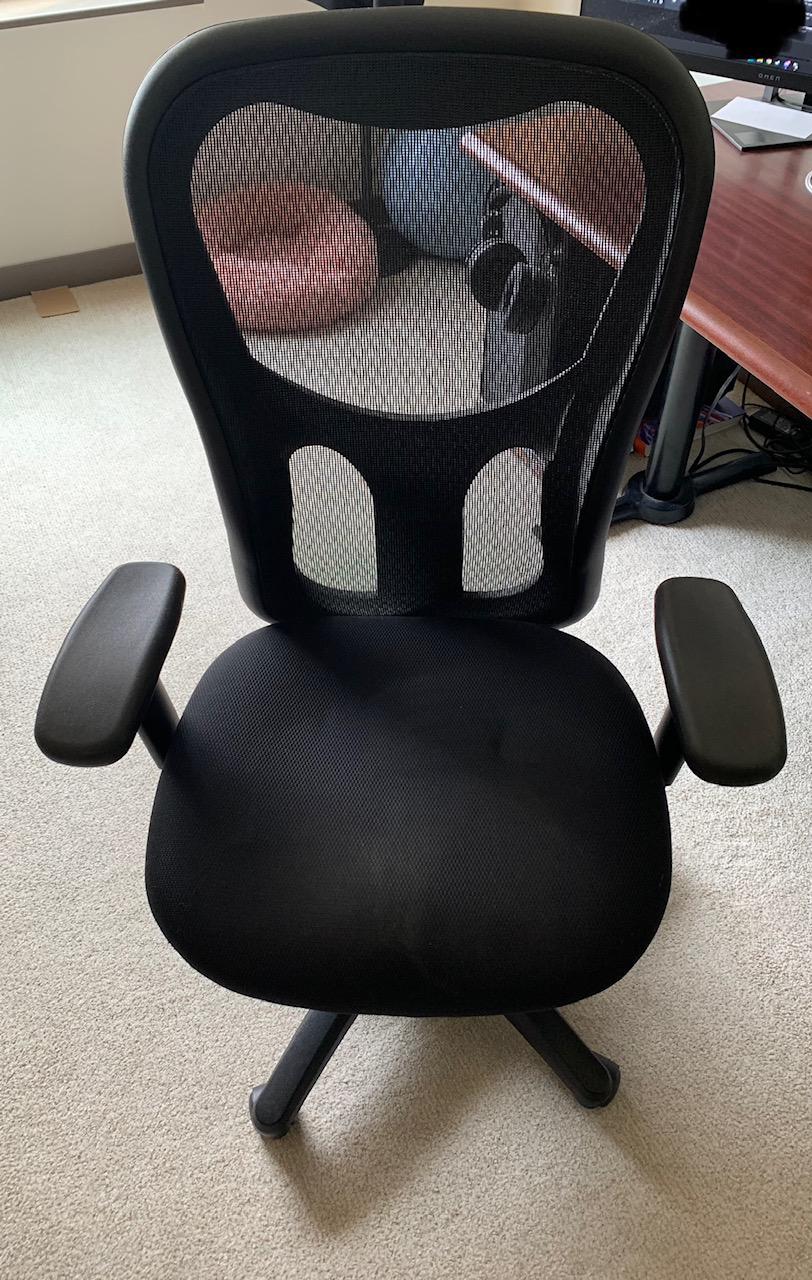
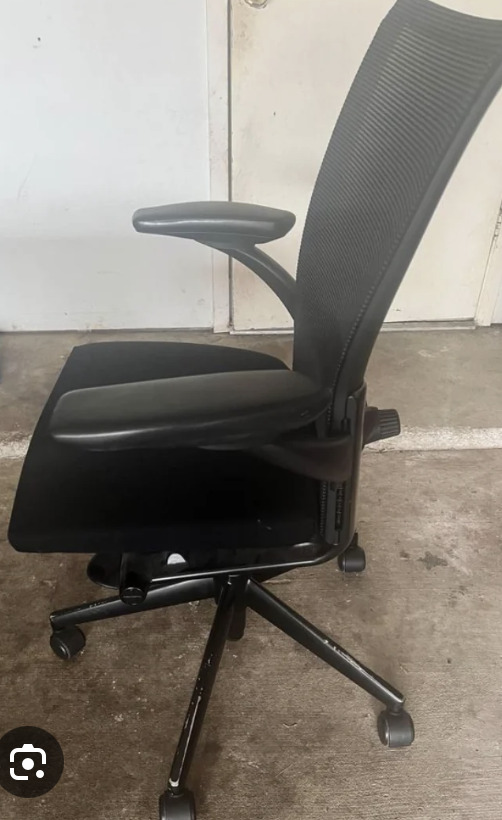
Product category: items_chair
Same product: no